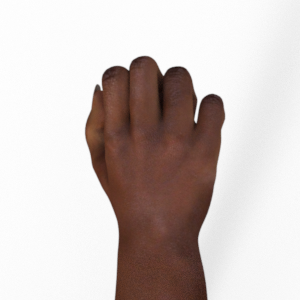
Label: rock